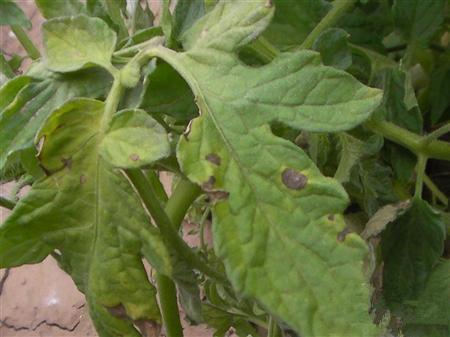
Plant: Tomato
Disease: tomato early blight